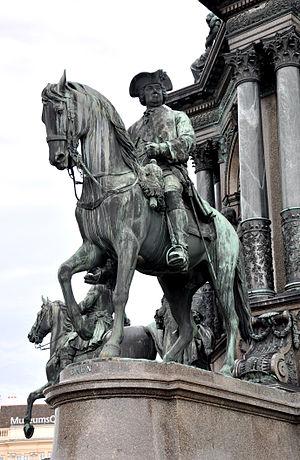
Autriche, Vienne, Maria-Theresien-Denkmal von Kaspar von Zumbusch (1874–1888), Leopold Joseph von Daun